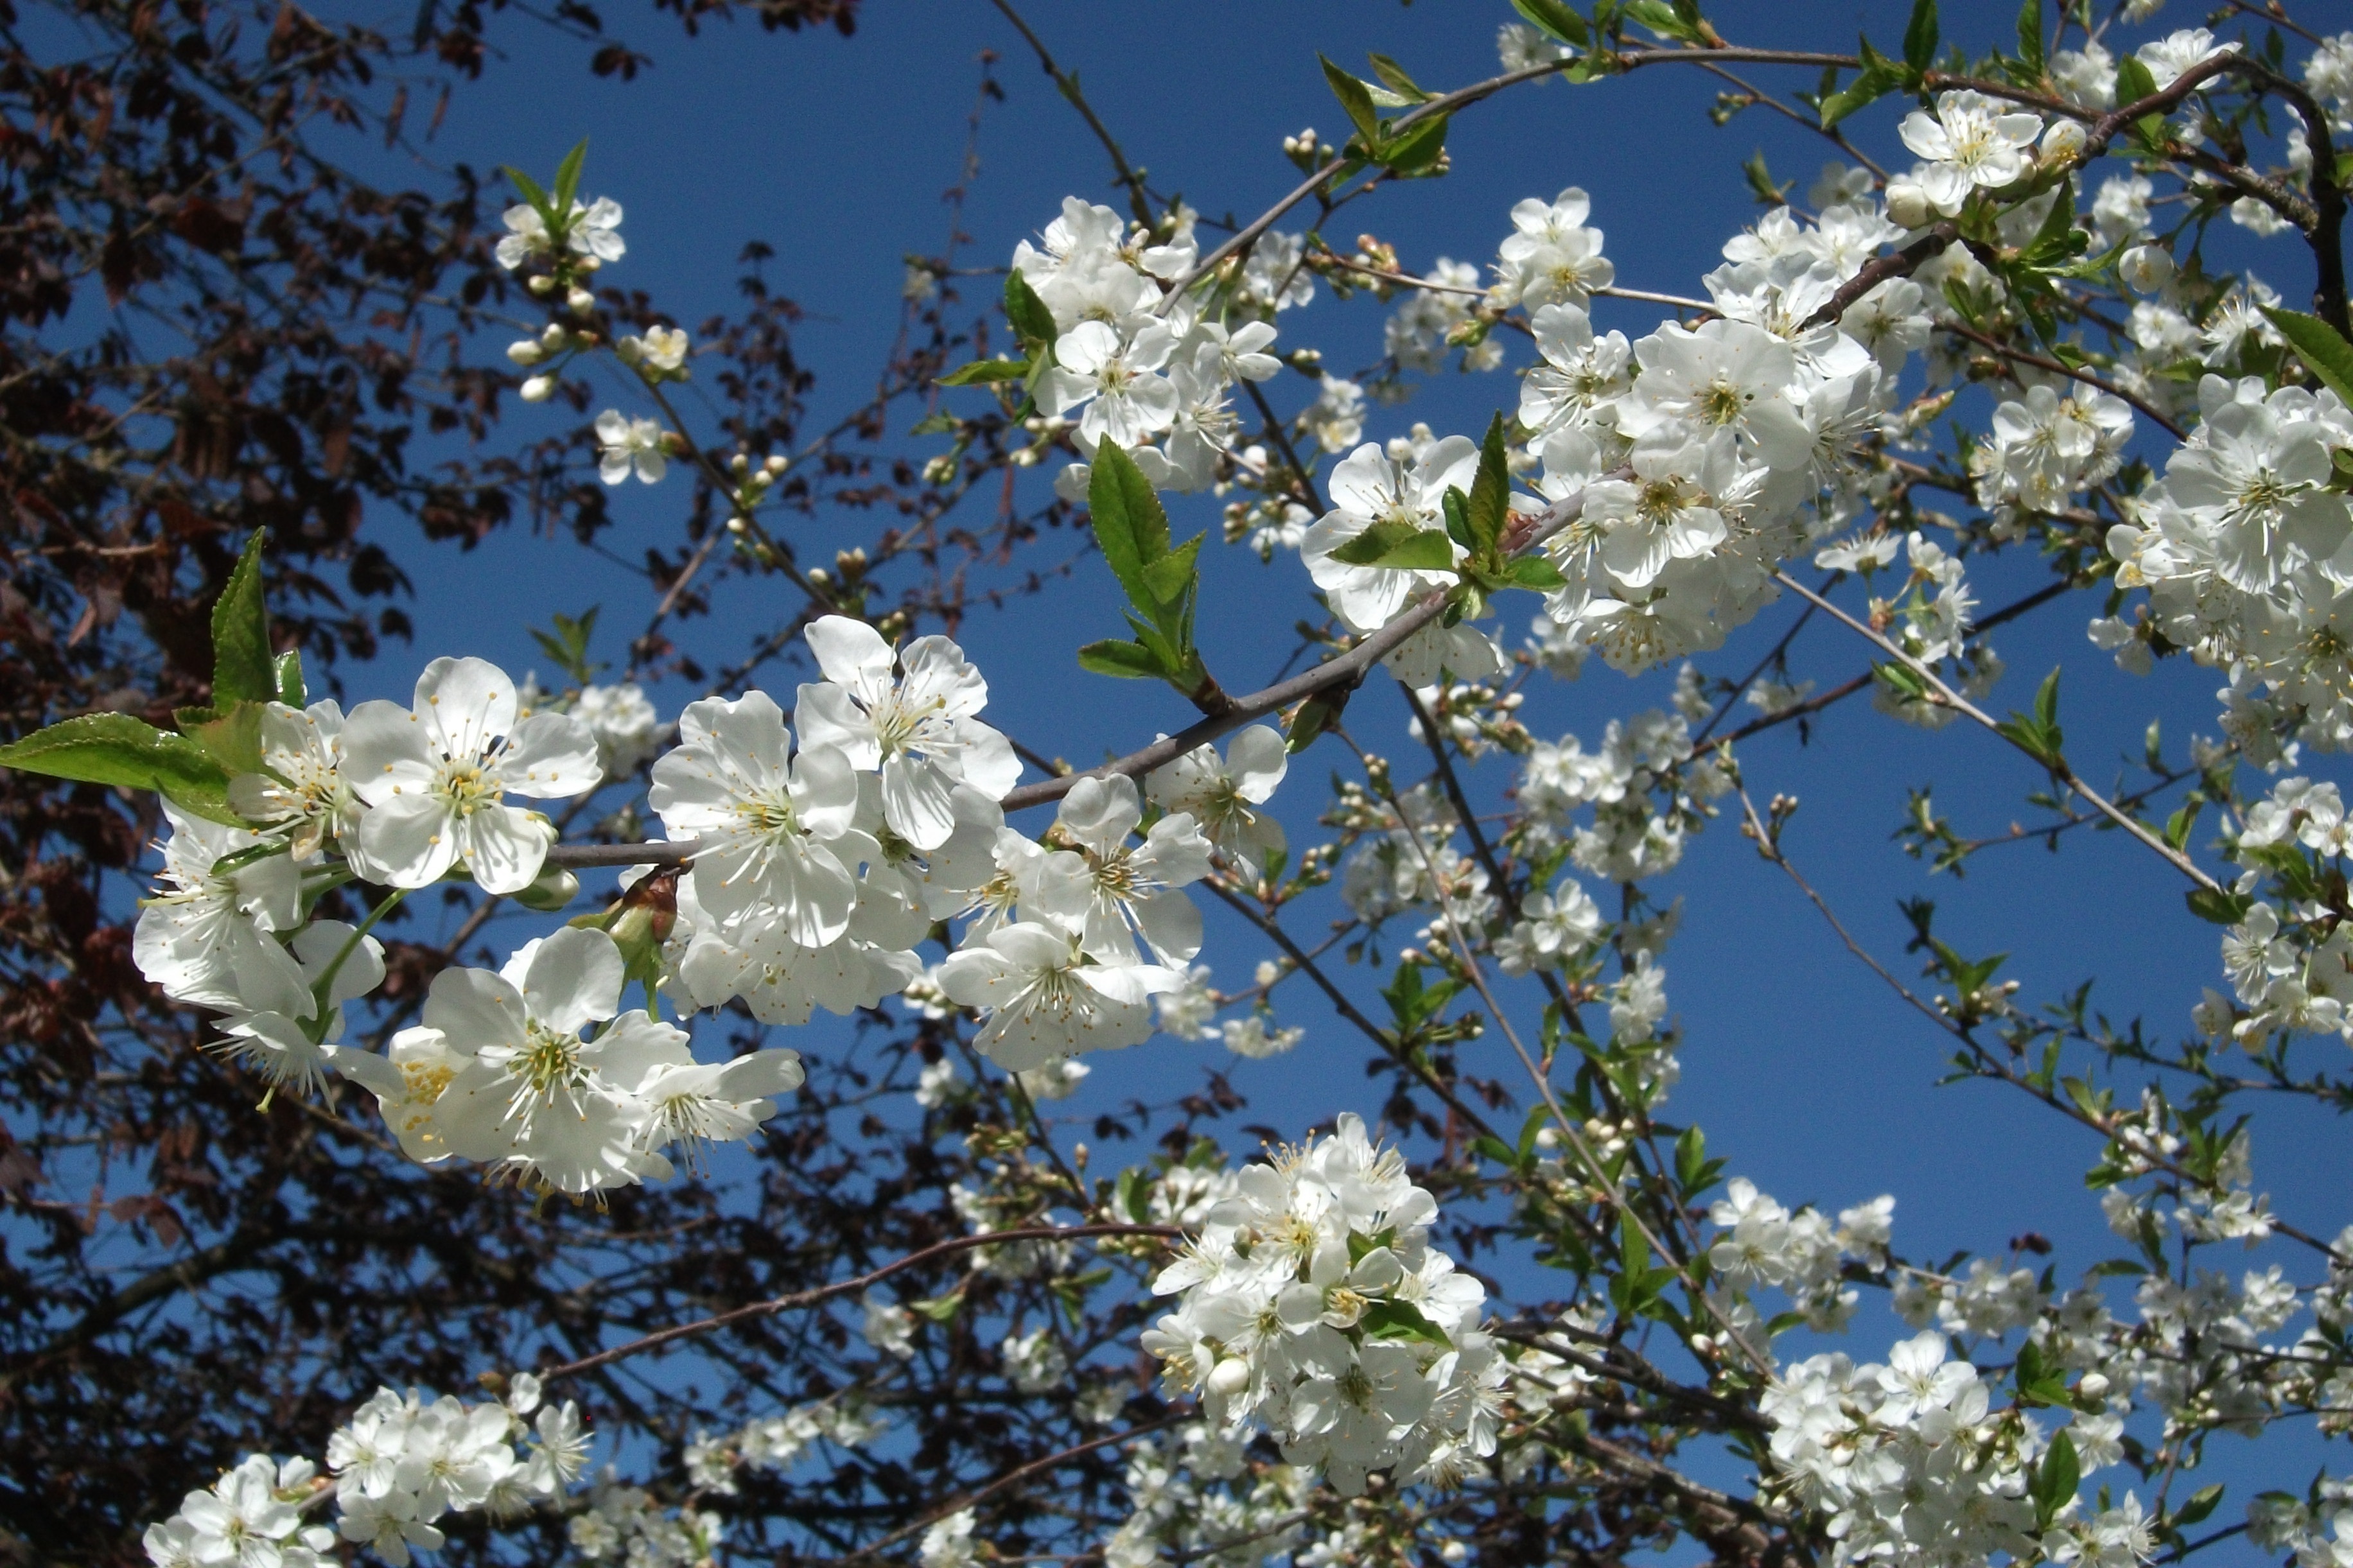
tree, nature, branch, blossom, plant, white, flower, food, spring, produce, flowers, shrub, beautiful, marvel, spring flower, flowering plant, rose family, land plant